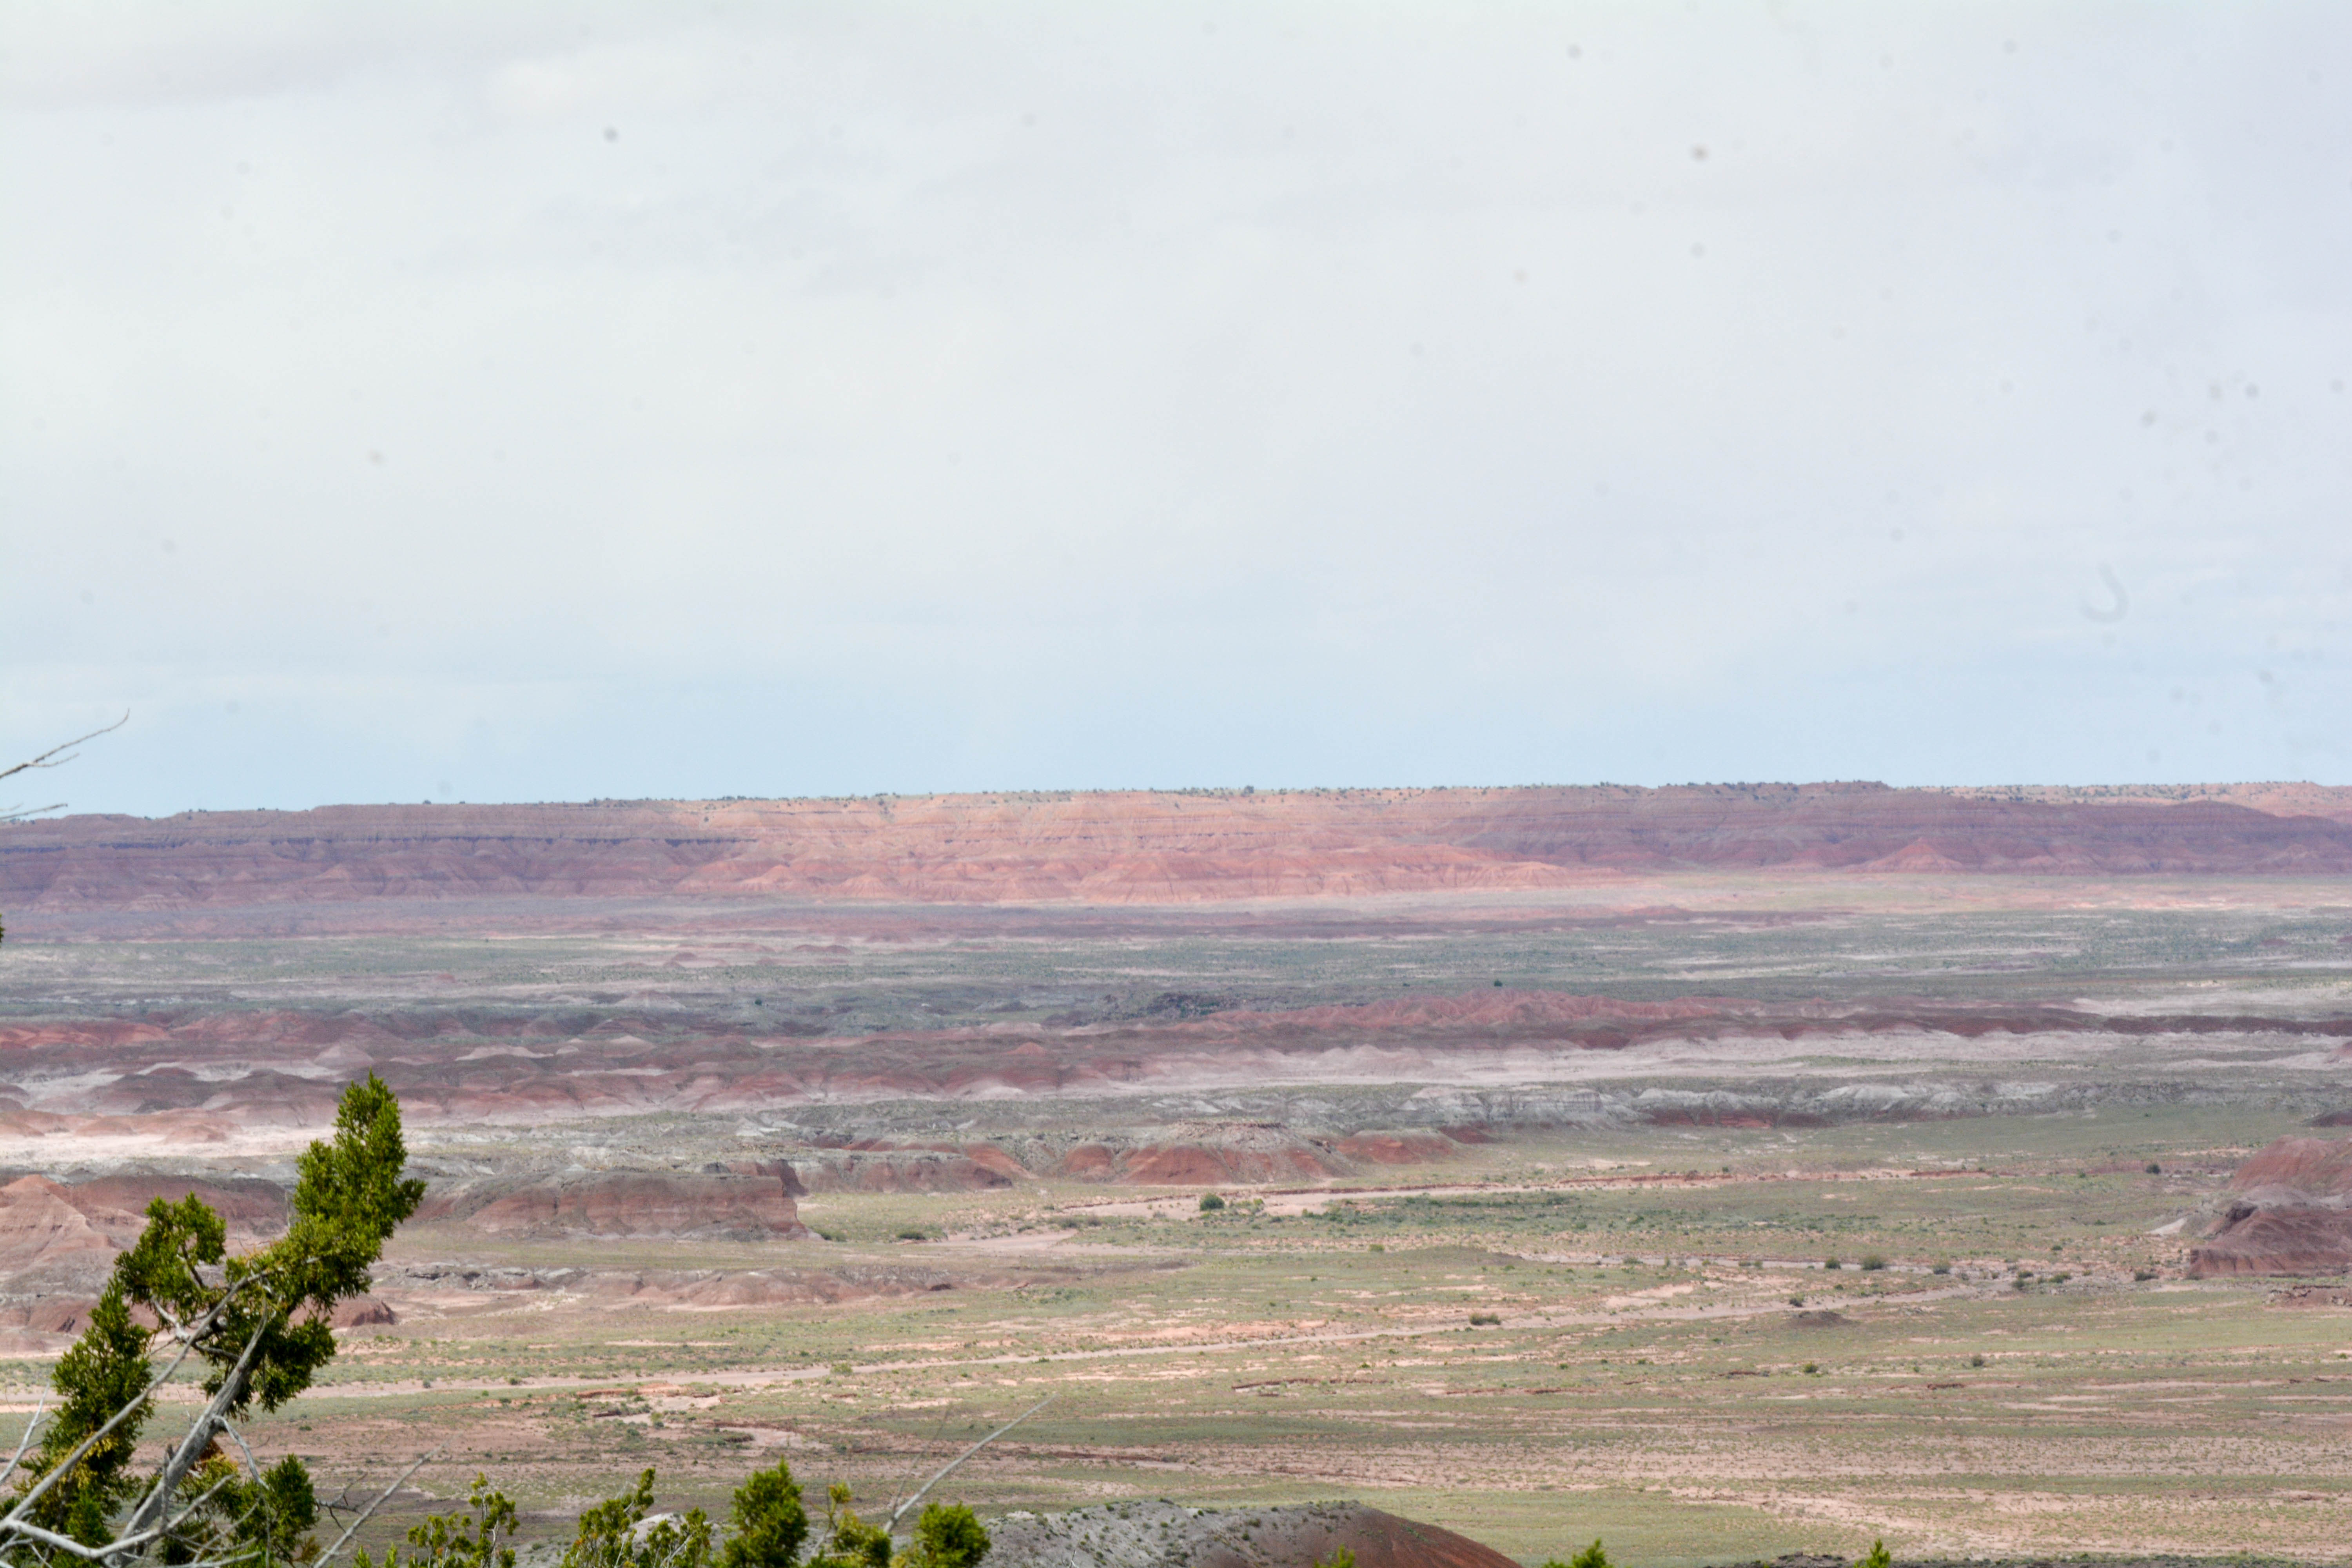
landscape, field, prairie, hill, valley, savanna, plain, grassland, badlands, plateau, marccooper, painteddesert, petrifiedforest, route66, holbrook, arizonalandscape, ecosystem, steppe, rural area, natural environment, geographical feature, atmospheric phenomenon